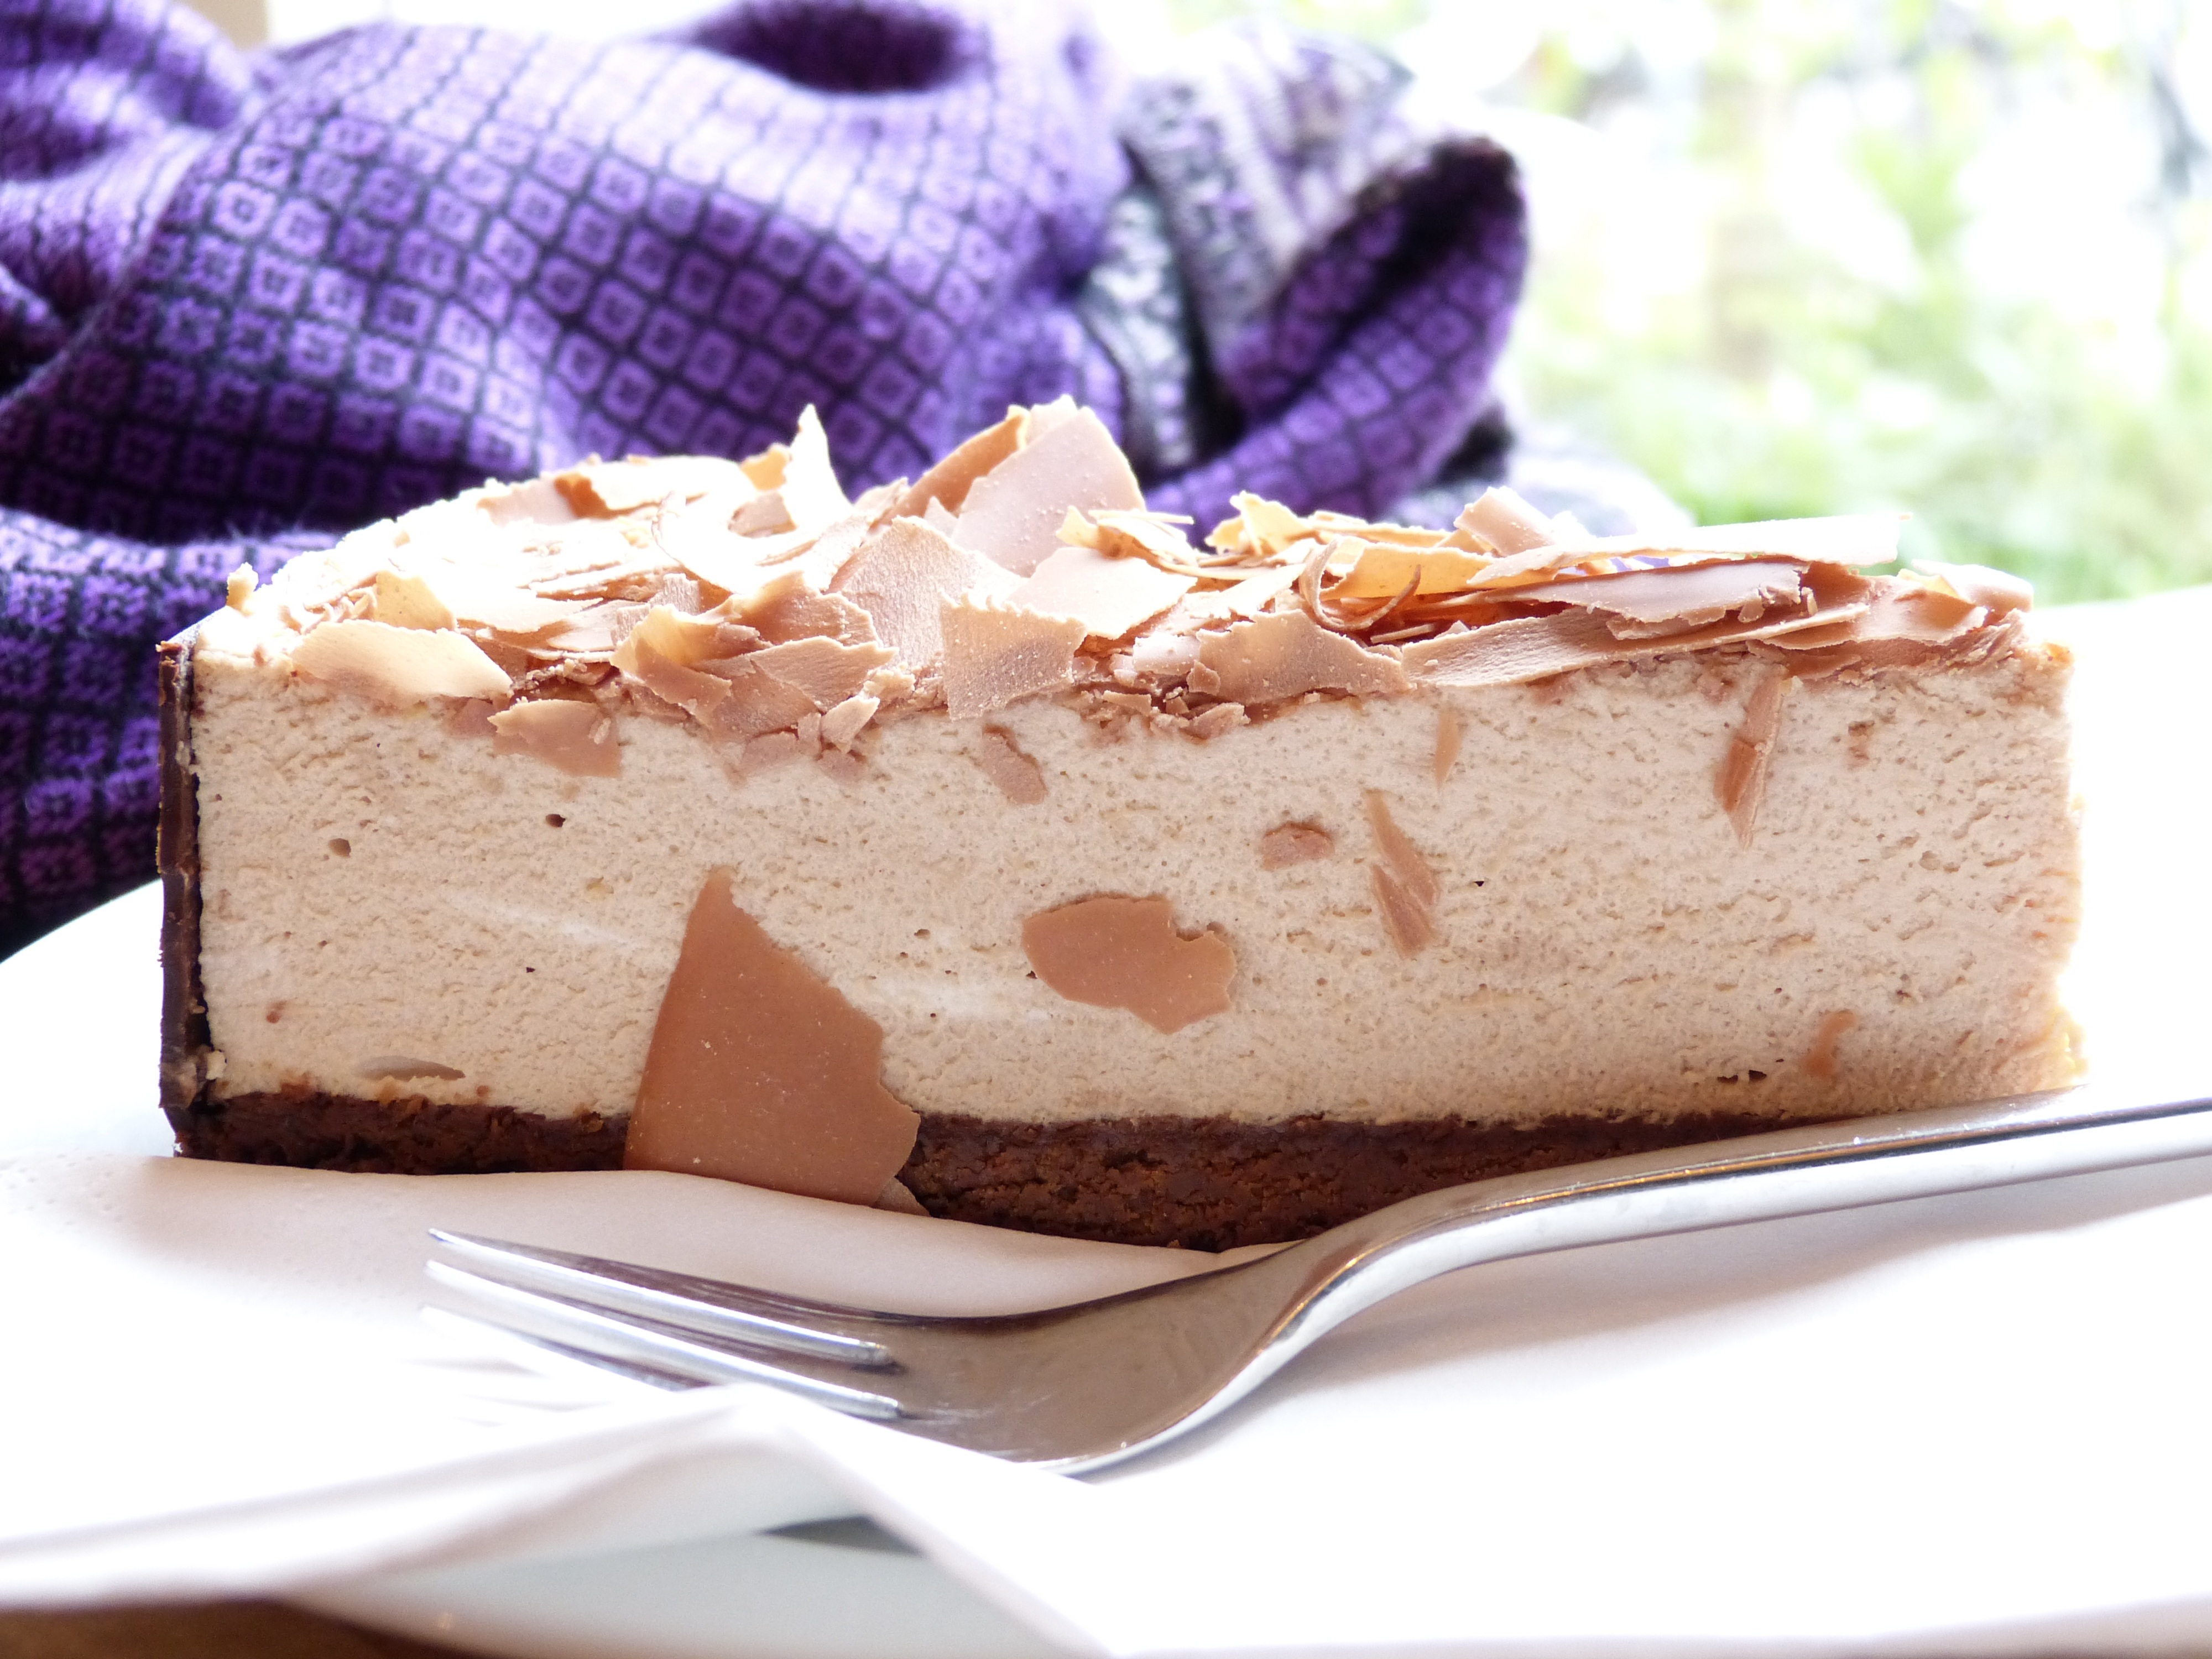
sweet, dish, food, produce, dessert, cuisine, pastry, chocolate cake, icing, piece, mousse, cheesecake, baked goods, flavor, torte, semifreddo